African Americans in Atlanta

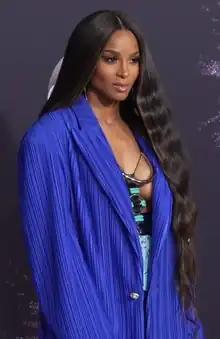
Ciara

Only New York City rivals Atlanta in the number of museums about Black history, art and cultural heritage. The King Historic Site and APEX Museum are in the Sweet Auburn area just east of Downtown: John Wesley Dobbs called "Sweet" Auburn Avenue "the richest Negro street in the world" in the early 20th century. Most other African American museums are within walking distance of each other on the Atlanta University Center campus or in nearby West End, a neighborhood of Victorian houses which has become the center of the Afrocentric movement in Atlanta.